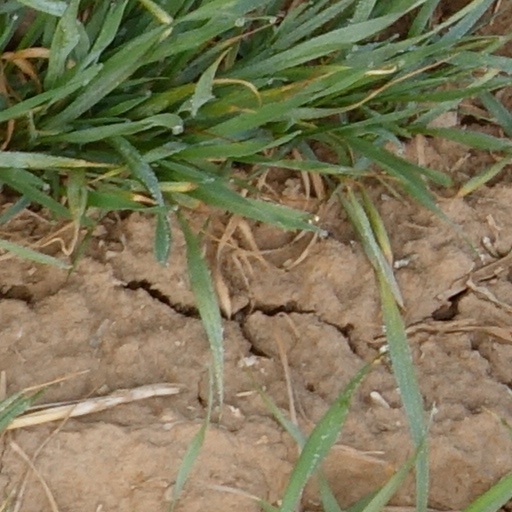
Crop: wheat